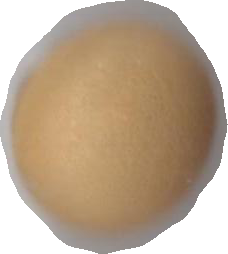
Variety: Dega